Francesc Eiximenis

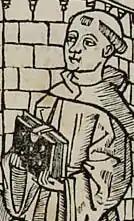
Francesc Eiximenis

Francesc Eiximenis (– 1409) was a Franciscan Catalan writer who lived in the 14th-century Crown of Aragon. He was possibly one of the more successful medieval Catalan writers since his works were widely read, copied, published and translated. Therefore, it can be said that both in the literary and in the political sphere he had a lot of influence. Among his readers were numbered important people of his time, such as the kings of the Crown of Aragon Peter IV, John I and Martin I, the queen Maria de Luna (wife of Martin I), and the Pope of Avignon Benedict XIII.